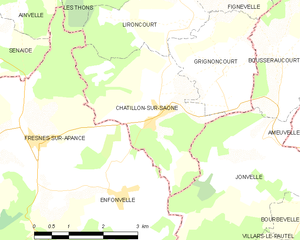
Carte des communes françaises Châtillon-sur-Saône